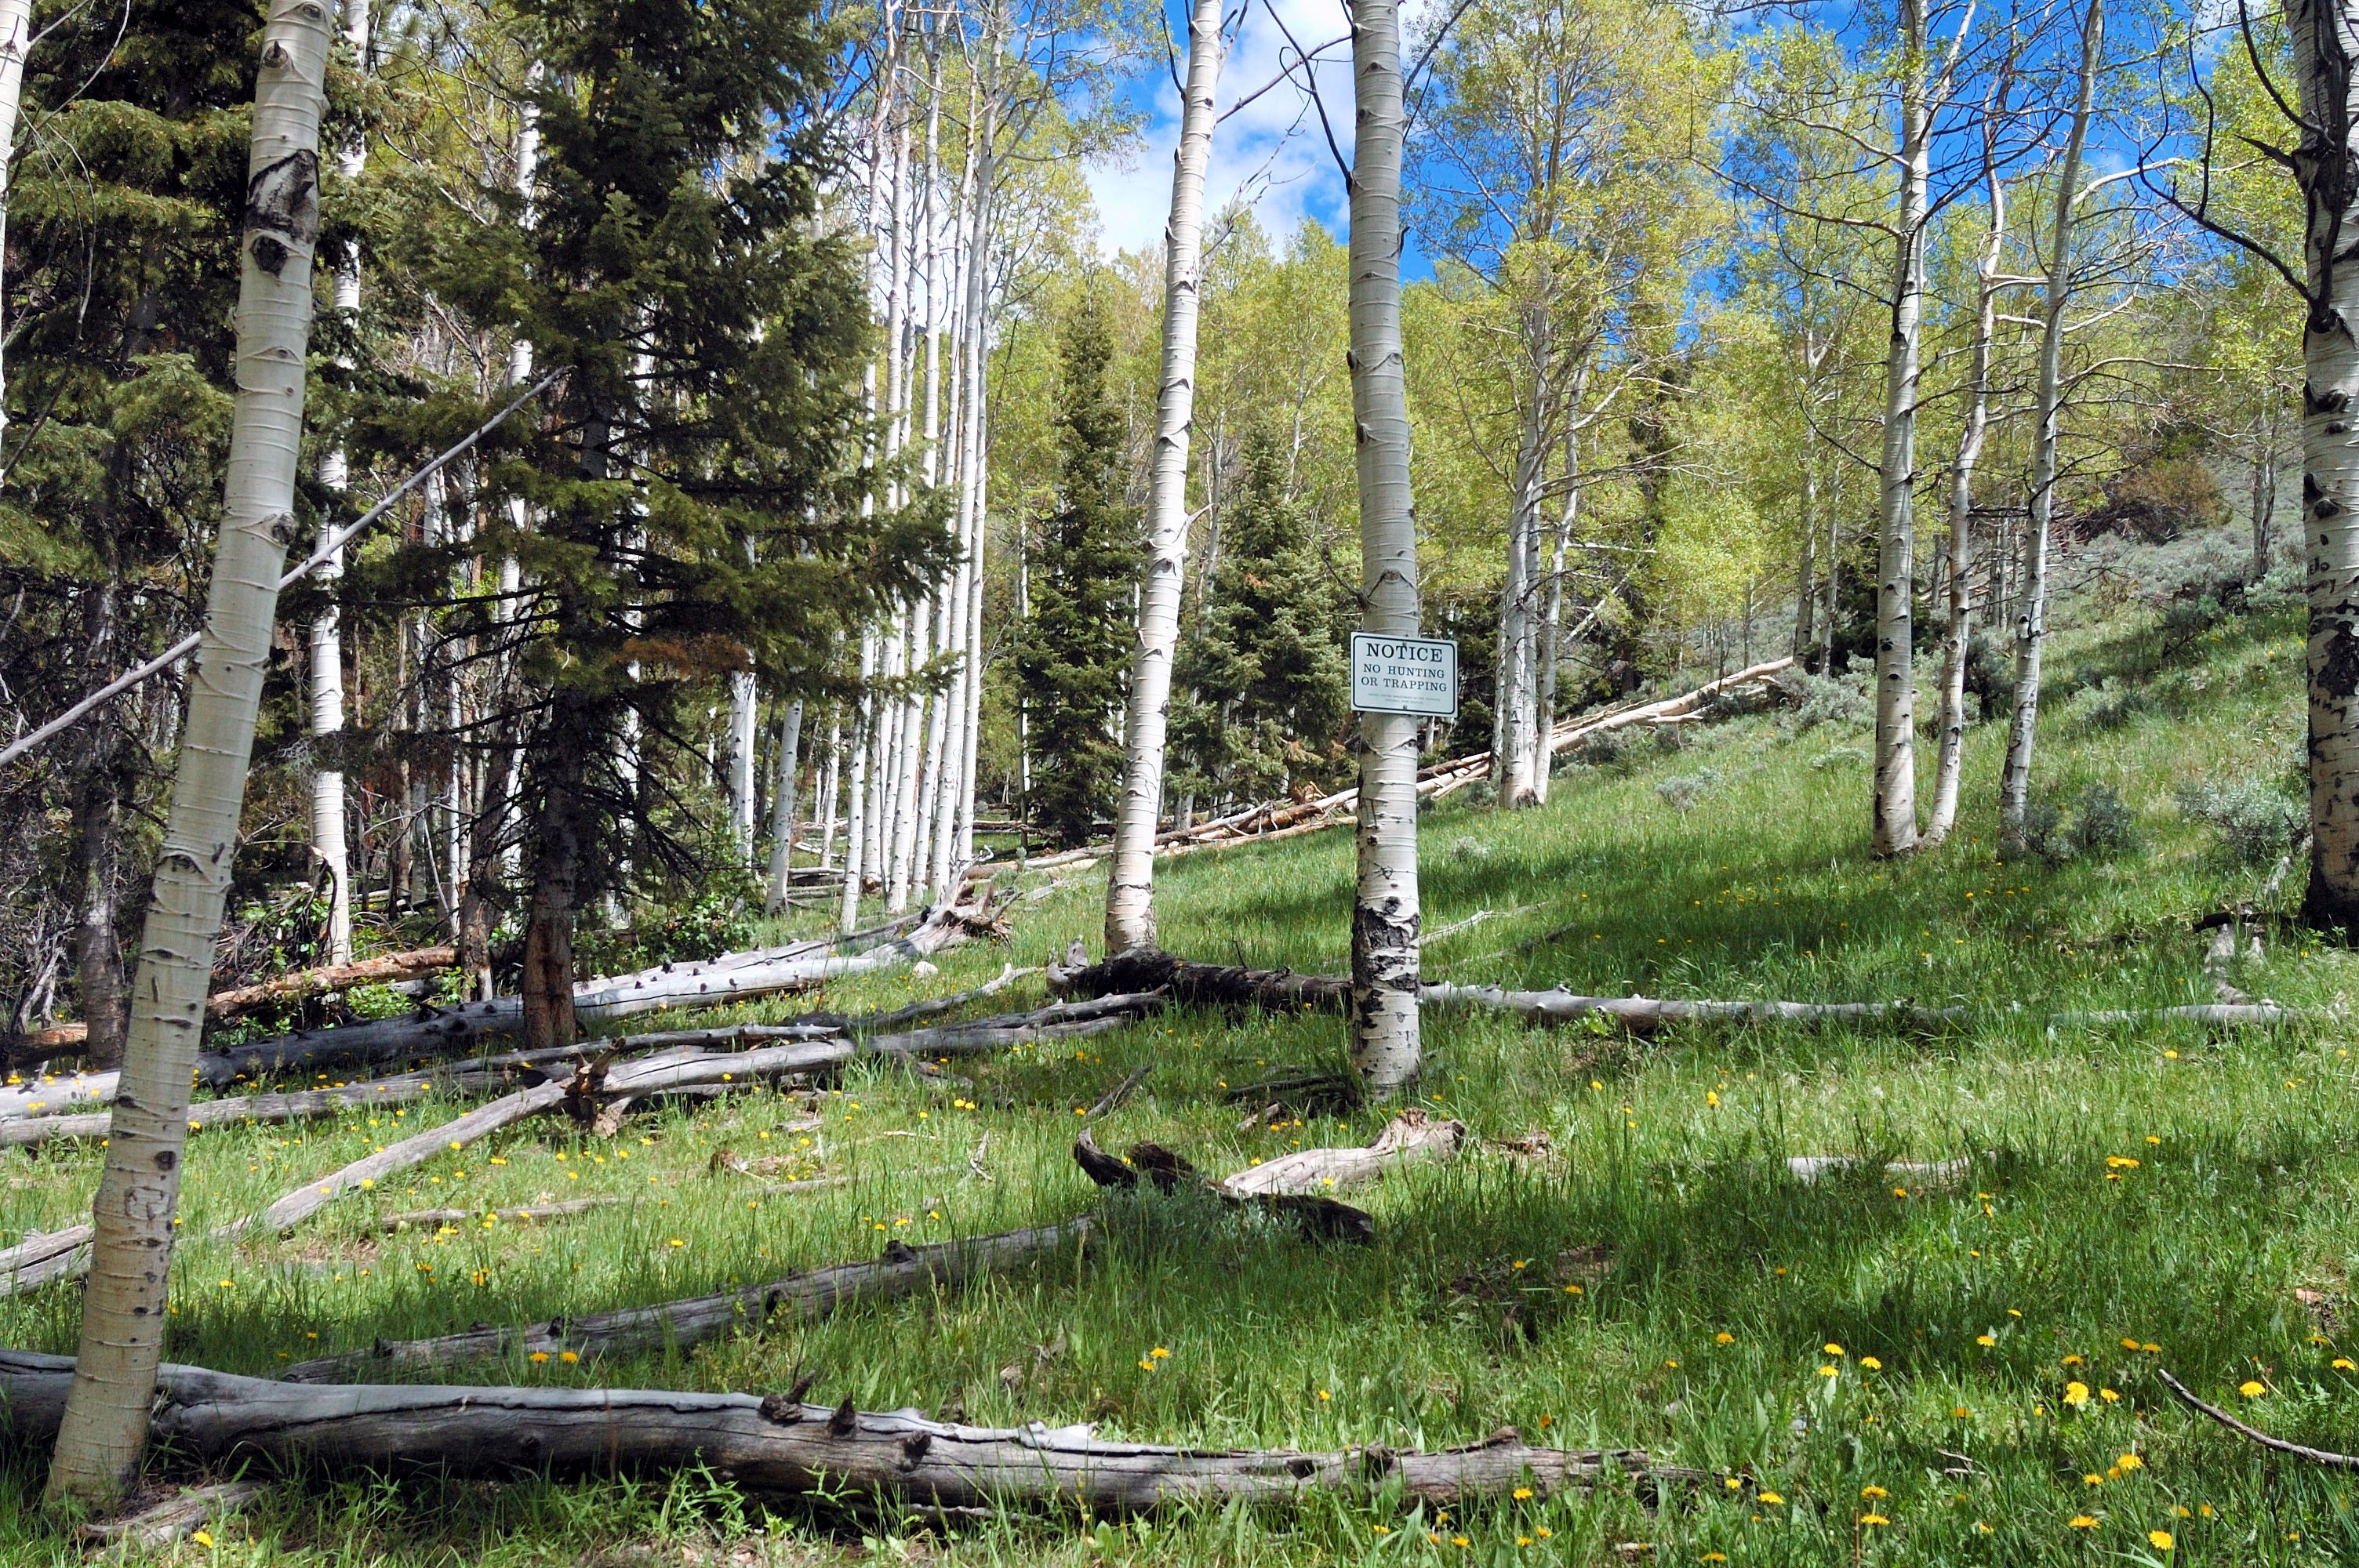
landscape, tree, nature, forest, wilderness, plant, trail, meadow, countryside, summer, rural, spring, scenic, birch, trees, outside, wetland, nevada, woodland, habitat, ecosystem, biome, natural environment, woody plant, temperate broadleaf and mixed forest, temperate coniferous forest, land plant